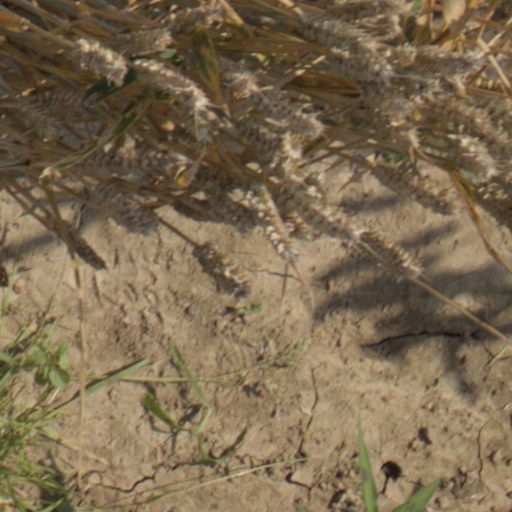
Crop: wheat